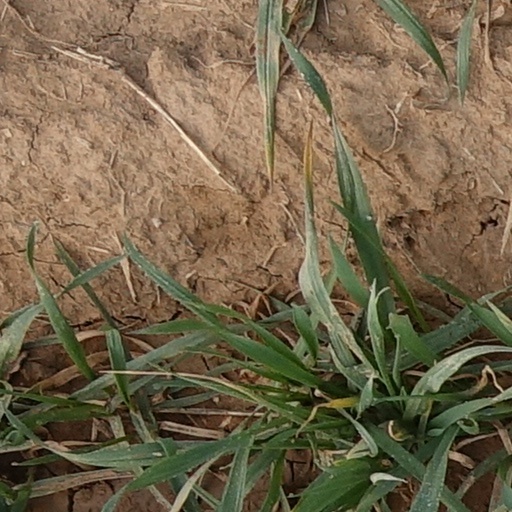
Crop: wheat